Ergotelis F.C.

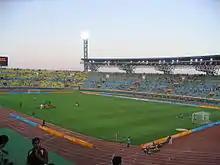
Pankritio Stadium

Ergotelis' traditional home ground is the Nikos Kazantzakis Stadium, previously known as "Ergotelis Stadium" or "Martinengo Stadium", located on the Venetian-era fortifications surrounding the city of Heraklion. Built in 1946, Martinengo Stadium has been used as the home ground of multiple Heraklion amateur football clubs, and currently hosts Ergotelis' football academies, the largest training academies center on the island, and one of the largest training centers in Greece. The stadium has been used by Ergotelis during the club's tenure in lower amateur and regional competitions until the club's promotion to the Alpha Ethniki in 2004, and has also been the stage of a controversial Mikis Theodorakis concert on 6 August 1966, which many hold as the foremost reason for Ergotelis' eventual disbandment by the ruling military junta in 1967.